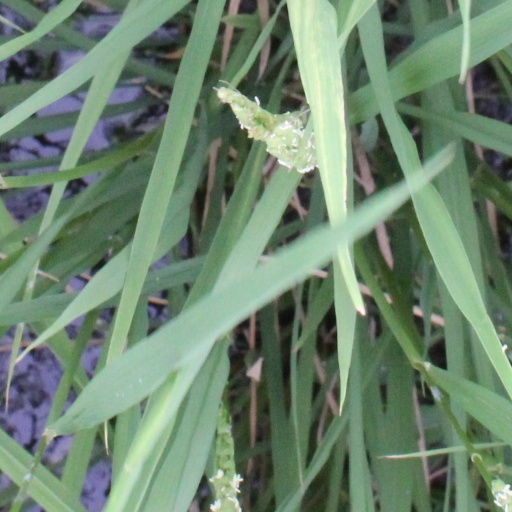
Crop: rice